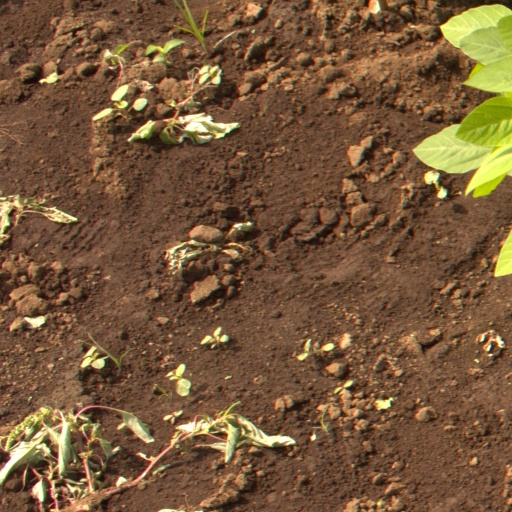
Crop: soybean